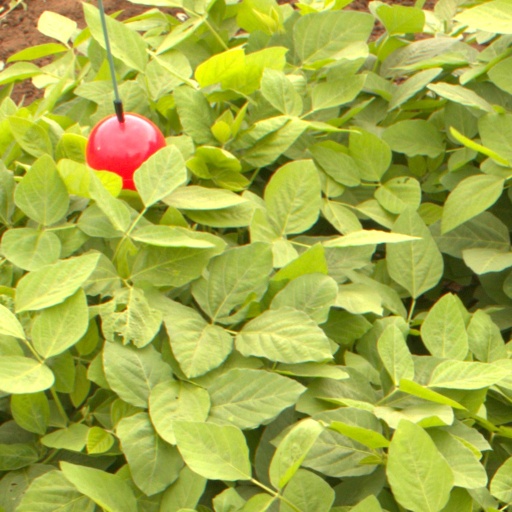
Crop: soybean